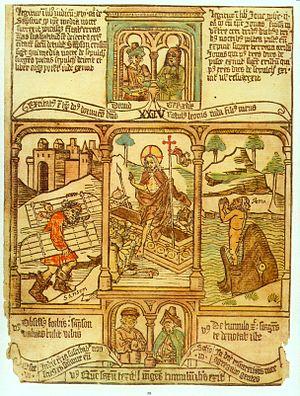
La Biblia pauperum est un recueil d'images bibliques commentées, souvent en langue vernaculaire, populaire à la fin du Moyen Âge. Un tel recueil est composé en général de 40 à 50 feuilles. Chaque feuille est structurée de manière semblable ; elle illustre une scène de la vie du Christ tirée du Nouveau Testament, mise en relation avec deux épisodes de l'Ancien Testament. Elle contient de plus les images de quatre prophètes qui commentent la scène par des paroles qui leur sont attachées par des banderoles.